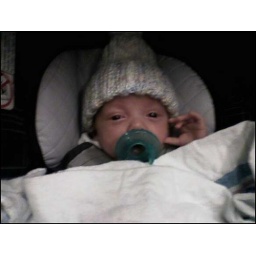
2009-05-25 Nathan in car seat